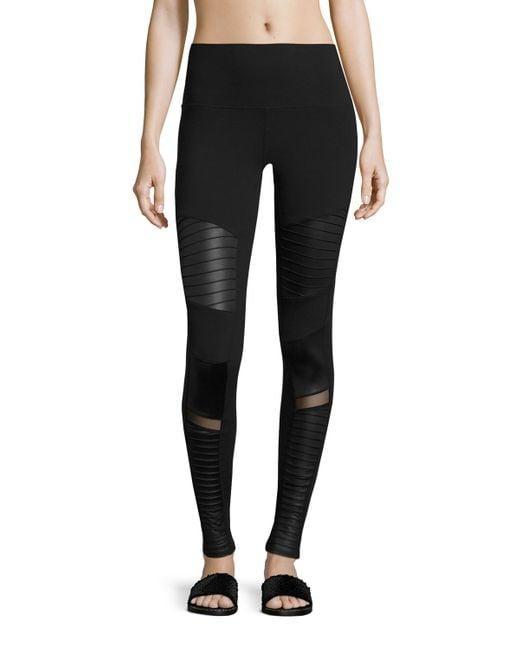
schwarze dehnbare Yogahose, weicher Stoff